McCauley Mountain (Pennsylvania)

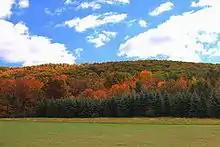
McCauley Mountain from the north

McCauley Mountain has an official elevation of , making it the ninth highest mountain in Columbia County (not counting ridges).